Manor MRT07

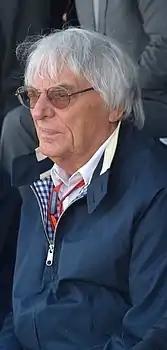
Bernie Ecclestone, Formula 1's financial magnate and a close friend of Tavo Hellmund.

On November 25, 2016, on the sidelines of the Abu Dhabi Grand Prix, Stephen Fitzpatrick announced that for the past six months he had been in negotiations with several potential investors with the aim of raising more funding and enabling the team to grow. The Manor owner, who stated he was ready to welcome a new majority shareholder to his team, claimed to have reached an agreement with an investor, without giving further details.